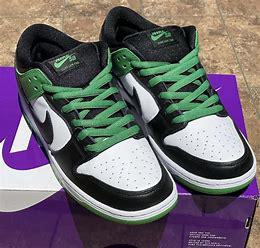
Brand: Nike
Model: Dunk Retro